Alfred Dieudonné

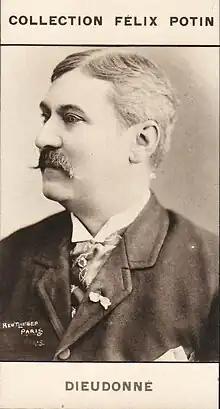

Alphonse Emile Alfred Dieudonné, called simply " Dieudonné", (12 January 1834 in the 1st arrondissement of Paris - 1922 in Paris) was a French actor who had one of the longest careers in the French theatre.